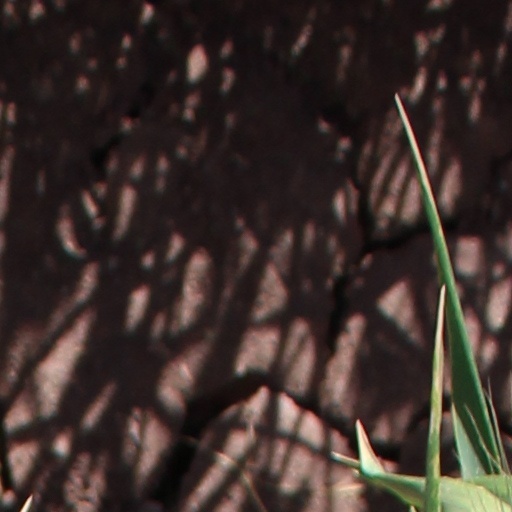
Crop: wheat